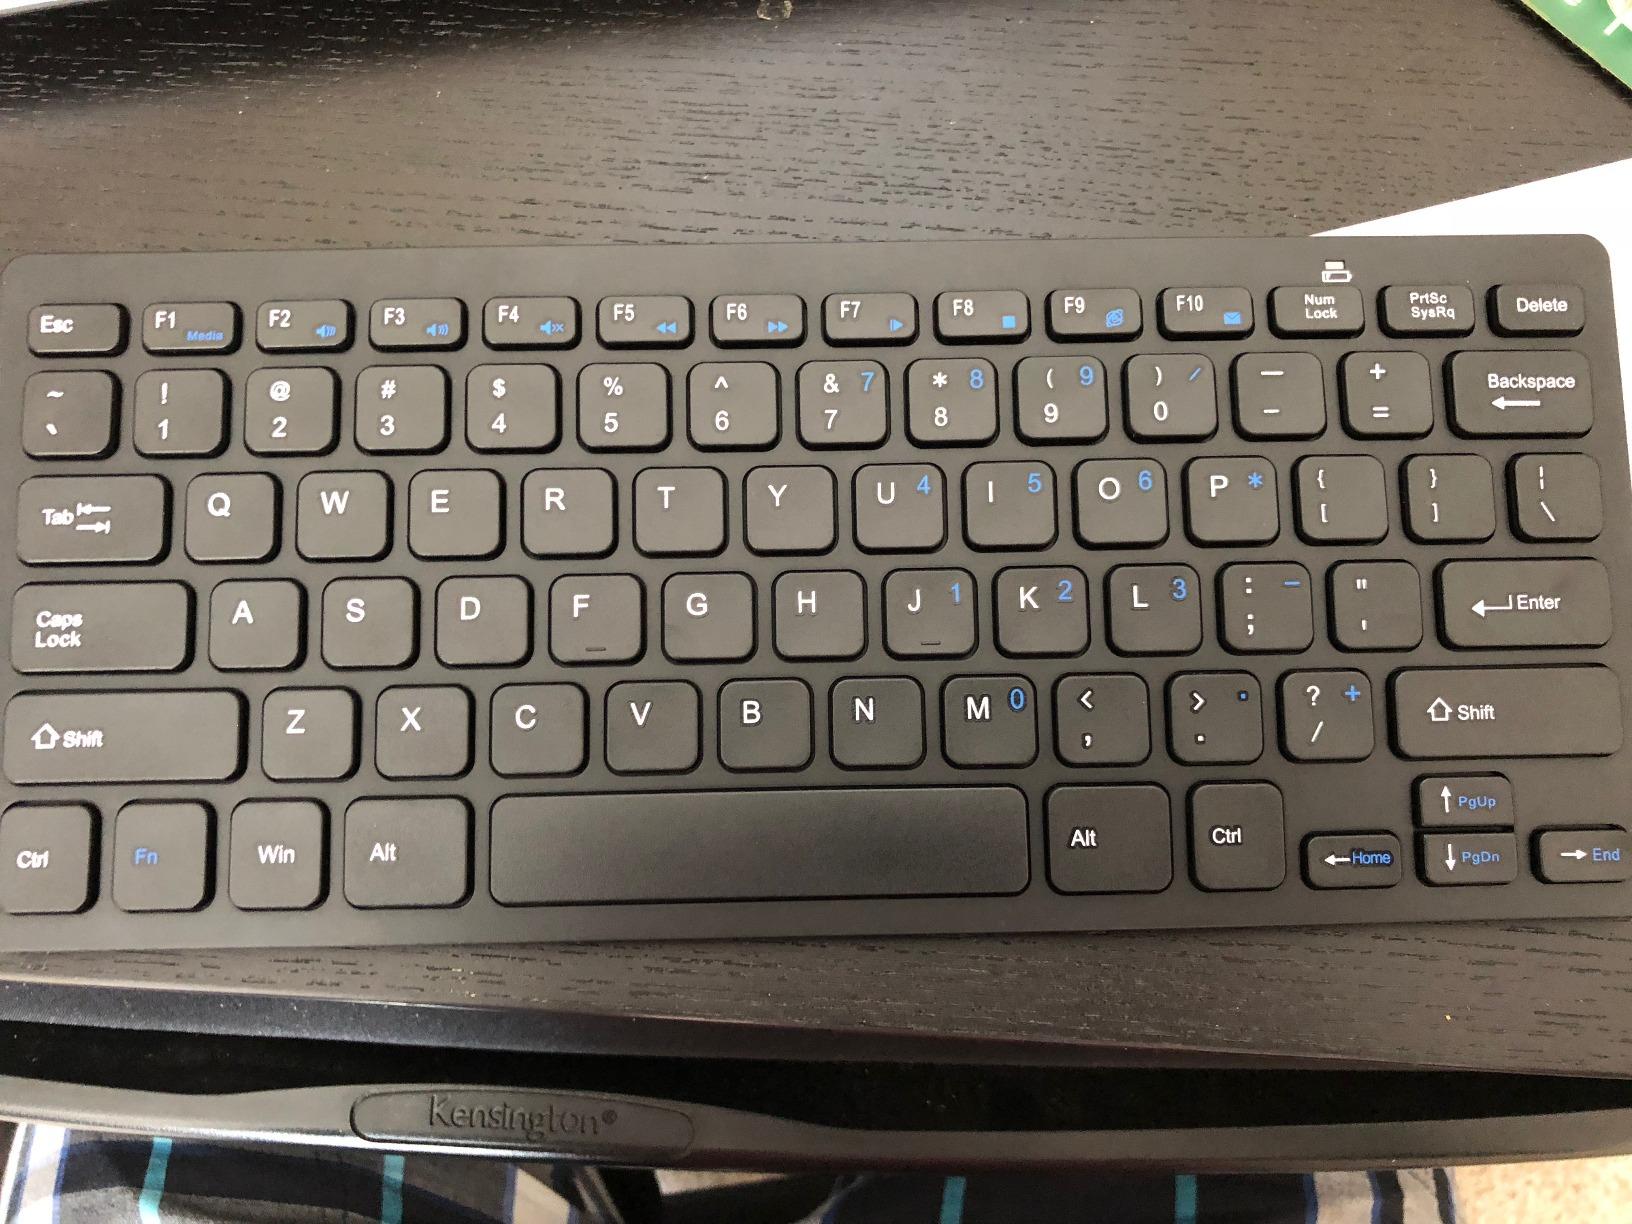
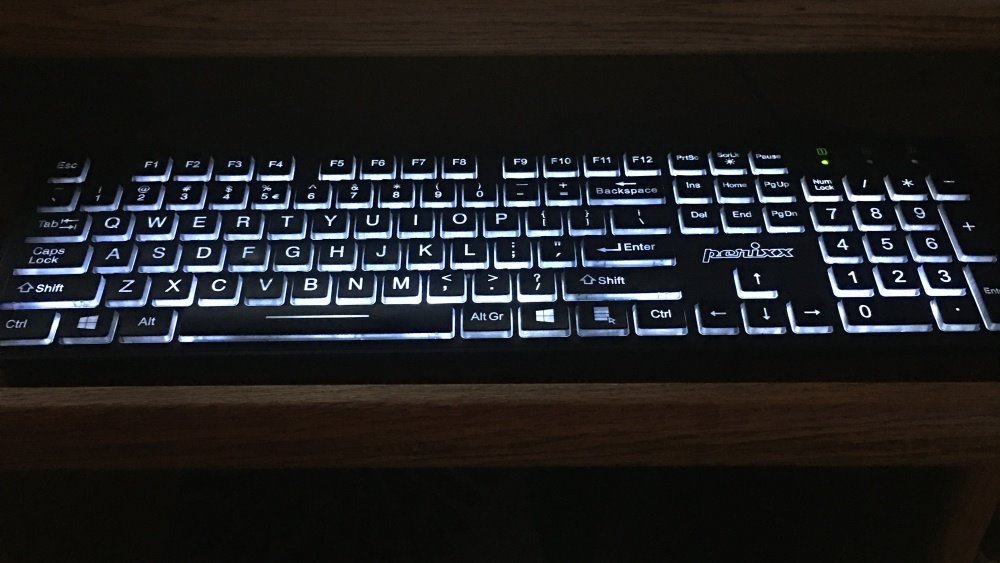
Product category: keyboard
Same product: no